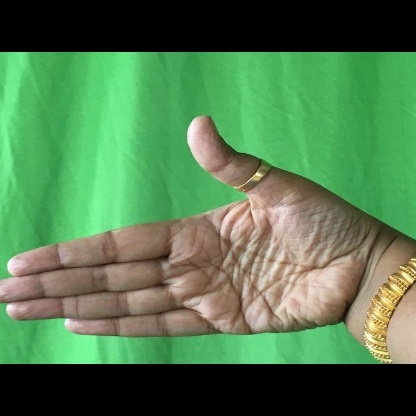
Mudra: Ardhachandran